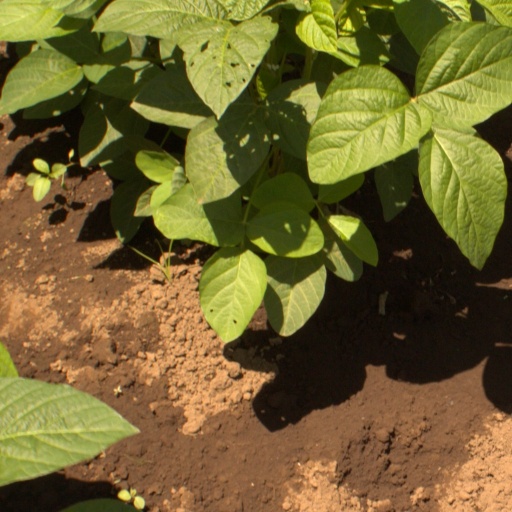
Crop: soybean